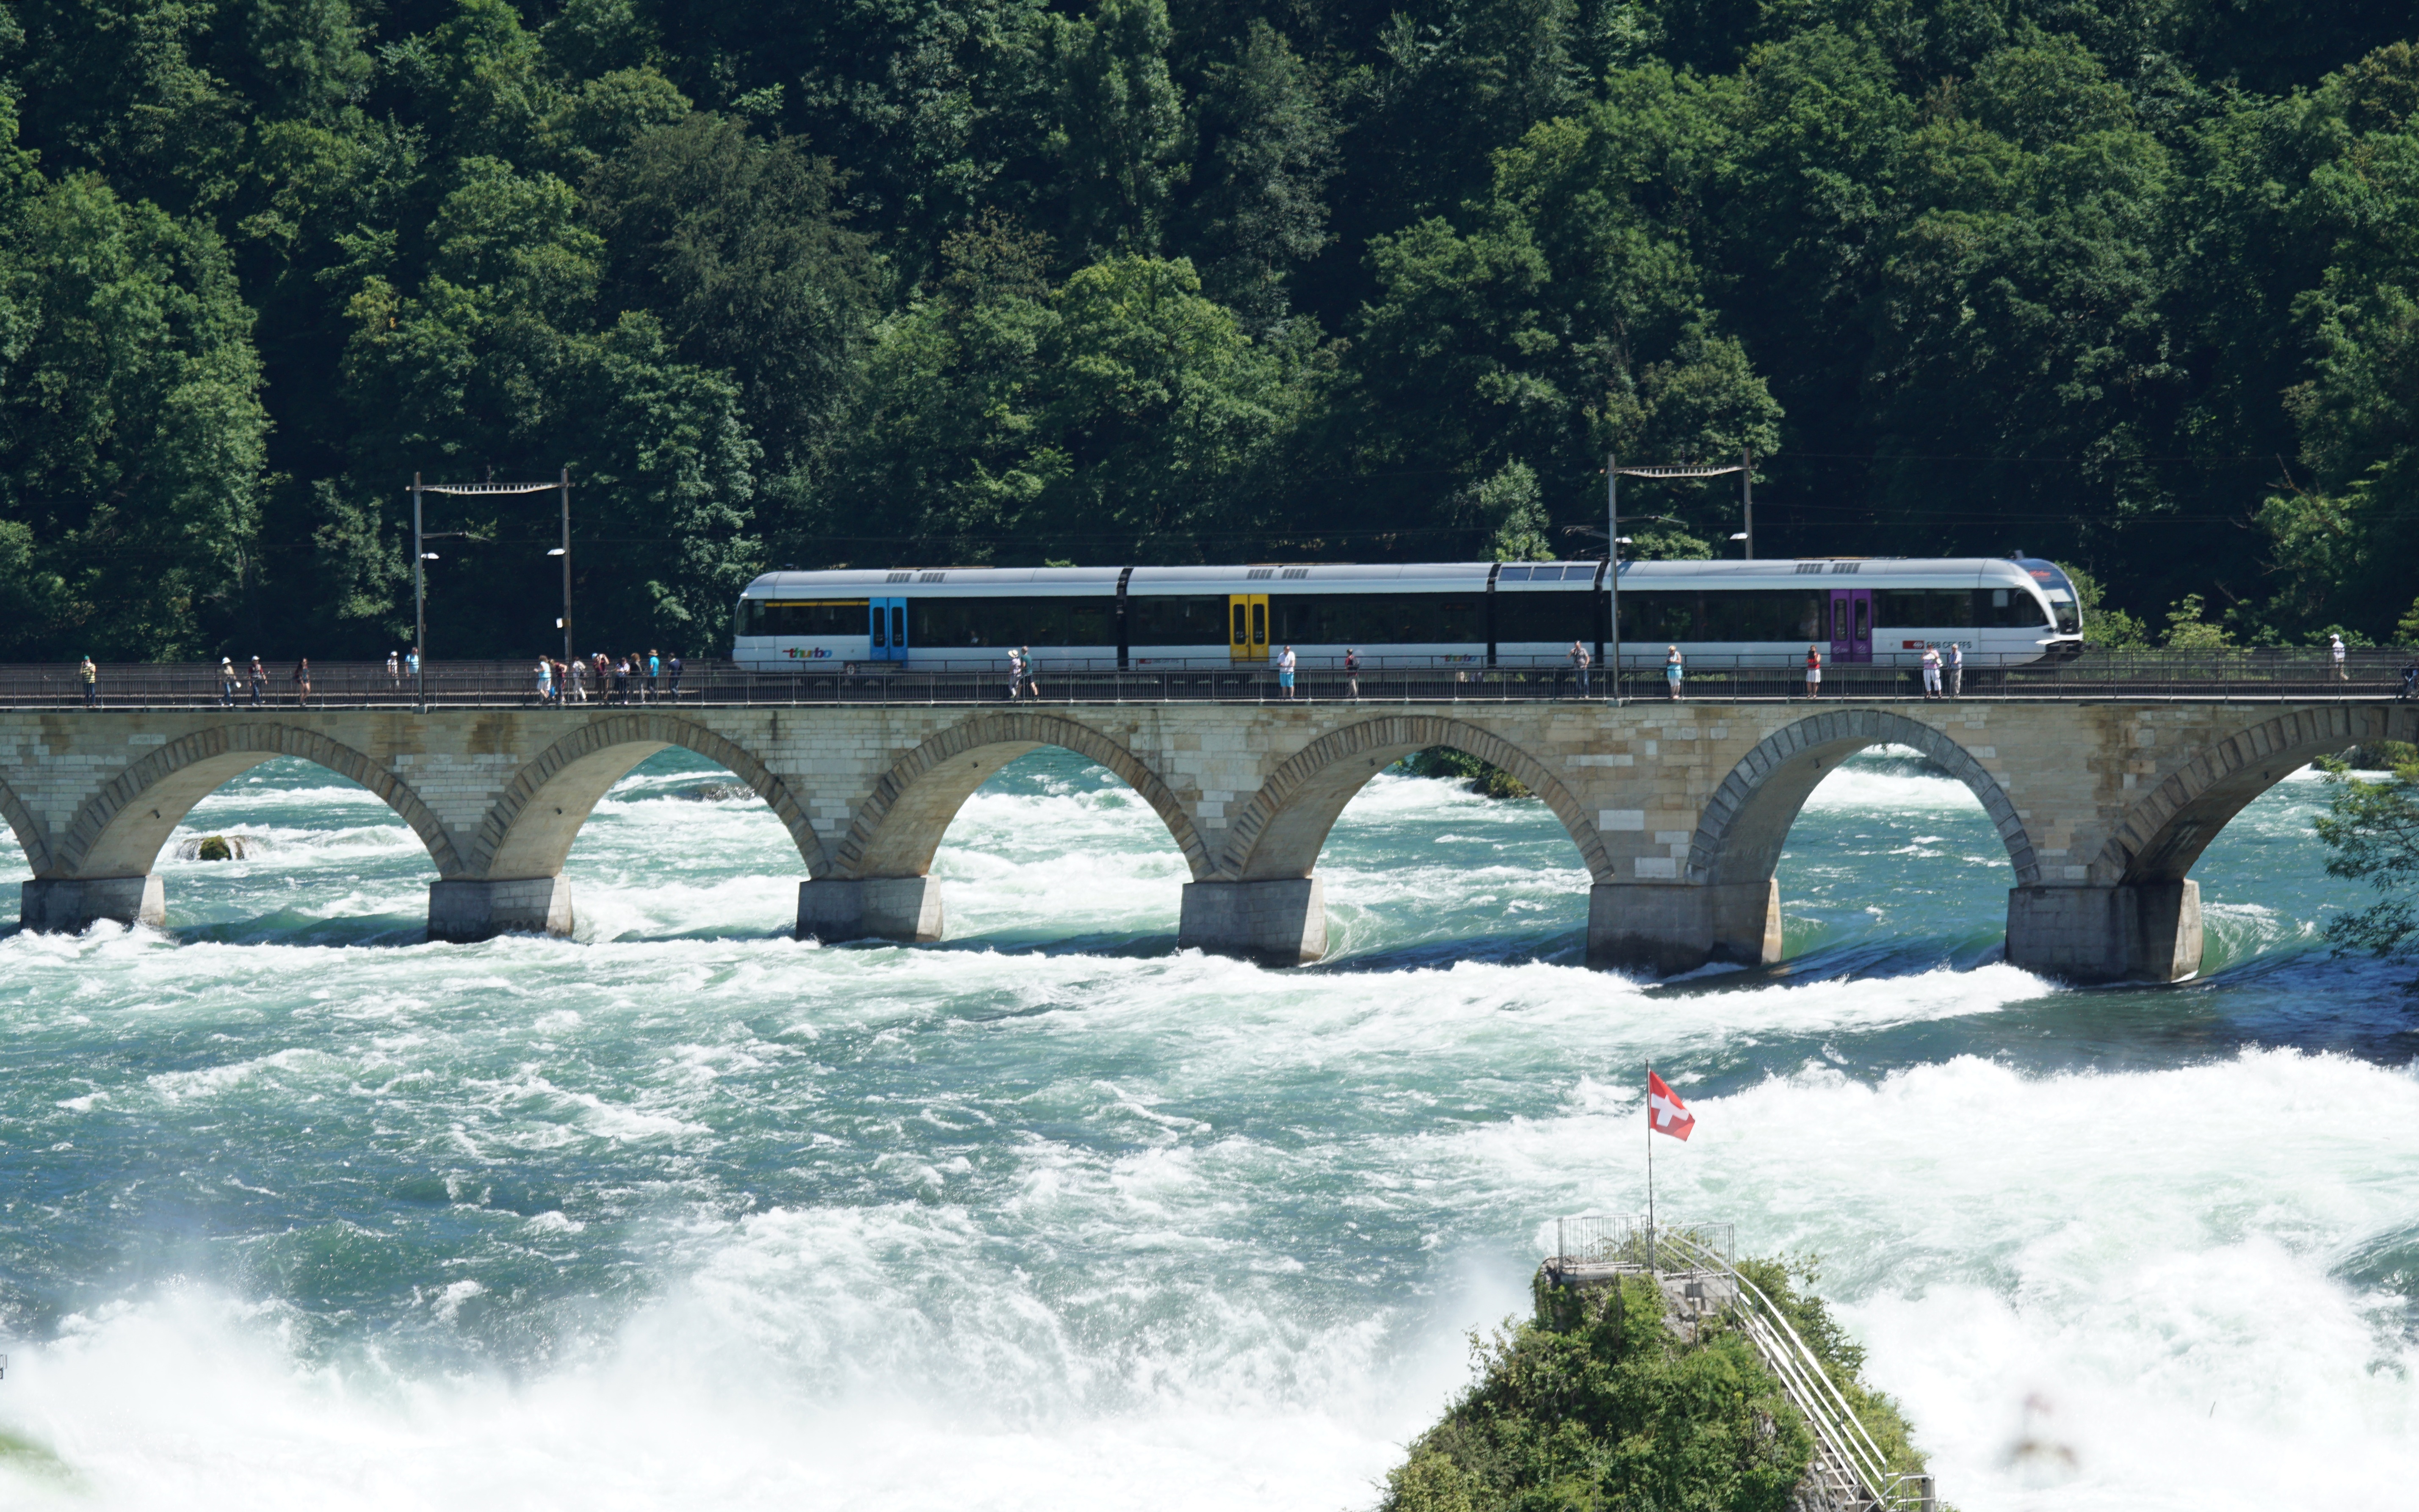
water, rock, bridge, river, rapid, reservoir, waterway, switzerland, rhine, schaffhausen, railway bridge, arch bridge, water mass, rhine falls, neuhausen am rheinfall, high water, the rock, slow rock, nonbuilding structure